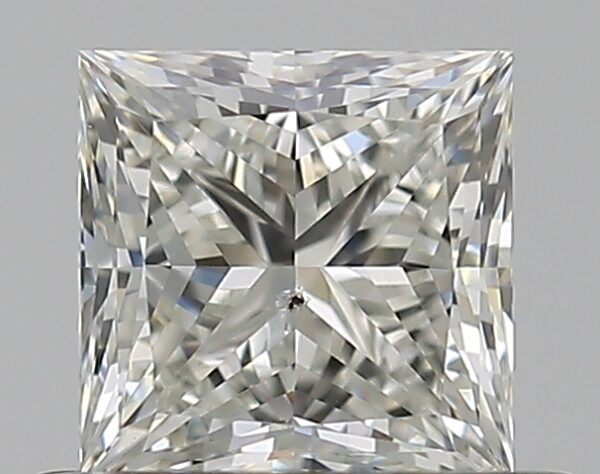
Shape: princess
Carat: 0.5
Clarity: SI1
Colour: J
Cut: EX
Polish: EX
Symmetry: VG
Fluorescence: N
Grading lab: GIA
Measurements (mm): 4.27 x 4.24 x 3.07